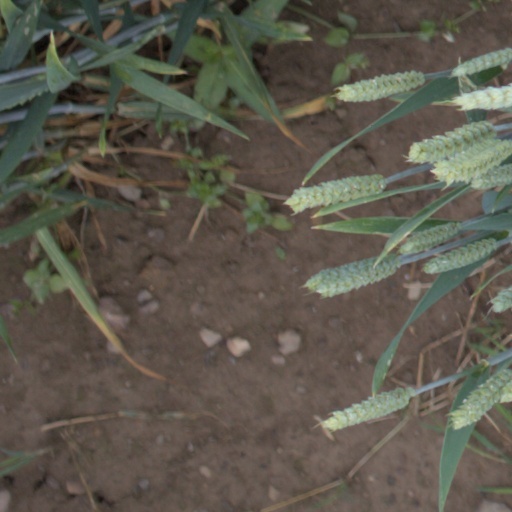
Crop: wheat